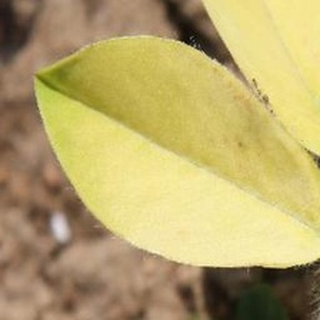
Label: groundnut_nutrition_deficiency